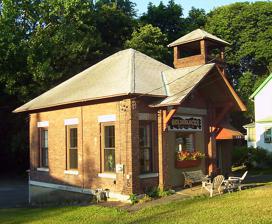
Building: Firthcliffe Firehouse
Country: United States of America
Year built: 1900
United States historic place Firthcliffe Firehouse U.S. National Register of Historic Places The former firehouse, now a hair salon , in 2007 Show map of New York Show map of the United States Location 196 Willow Ave. Cornwall , NY Nearest city Newburgh Coordinates 41°26′33″N 74°02′37″W / 41.44250°N 74.04361°W / 41.44250; -74.04361 Built ca. 1900 MPS Historic and Architectural Resources of Cornwall NRHP reference No. 96000554 Added to NRHP June 3, 1996 The Firthcliffe Firehouse is located along Willow Avenue in the Town of Cornwall in Orange County , New York , United States . It was built to protect the homes being built by the Firth Carpet Company for workers at its nearby plant in the early 20th century. In 1996 it was added to the National Register of Historic Places . It is currently being used as a hair salon . Building The firehouse is located on a small lot on the north side of the street. The ground slopes down gently from the road. The neighborhood is residential except for the firehouse, with houses across the street and on either side. It is a one-story three- bay square brick building with hipped roof shingled in slate. A stone watercourse separates the first story from the basement, and all windows and doors have stone lintels and sills. A square bell tower with hipped roof supported by four brick pillars, rises from the east side of the building near the main entrance. On the front facade , the two eastern bays are the former entrance for the fire wagon, now occupied by a window and door. A projecting wooden gable , with a slight bell flare at the eaves and exposed rafters , shelters the entrance. The basement entrance, on the exposed south side due to the slope of the land, is also covered by a similar wooden gable. Several frame partitions have been put up inside to create interior rooms in what was originally undivided space. The fireman's pole is still in place. A simple wooden stair leads to the basement and the bell tower. History Charles Firthcliffe built his textile mill on Moodna Creek near the end of the 19th century. He built a house near the mill, and also built for his workers, who began settling in what became the hamlet of Firthcliffe by 1900. The firehouse was probably built around that time to protect those properties. Its small size suggests it could only house one engine and was therefore meant to protect only a small area. It style was typical for public buildings of that time. Most of the houses built for Firthcliffe and his employees remain, but have been extensively altered. The firehouse is the only intact building from that era in the hamlet. See also National Register of Historic Places listings in Orange County, New York References Hudson Valley portal